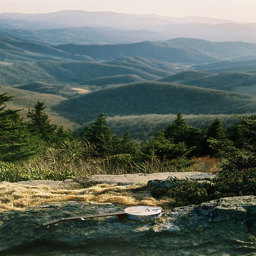
the hills are alive with the sound of music .